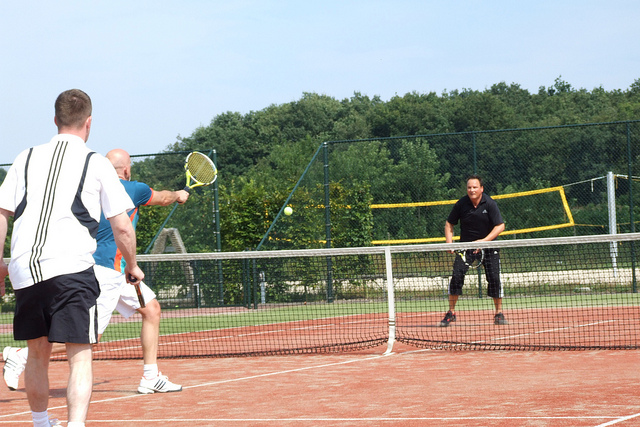
người đàn ông áo xanh đang bước tới trước để đánh quả bóng tennis